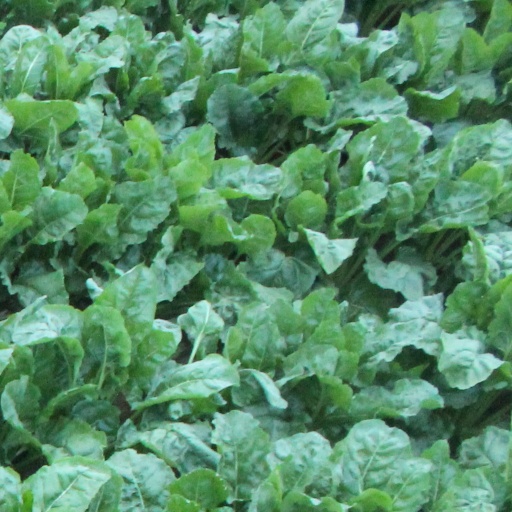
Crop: sugar beet